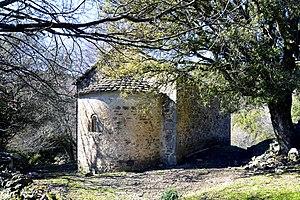
Castellare-di-Mercurio est une commune française située dans la circonscription départementale de la Haute-Corse et le territoire de la collectivité de Corse. Le village appartient à la piève de Bozio, anciennement piève du Mercurio, dont le nom se réfèrerait a la couleur ocre de la roche avoisinante.